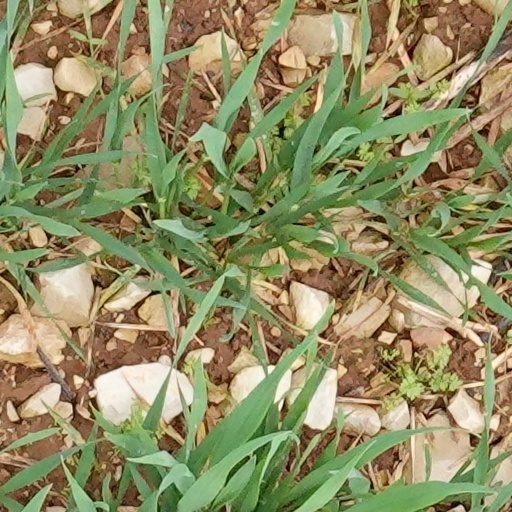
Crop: wheat